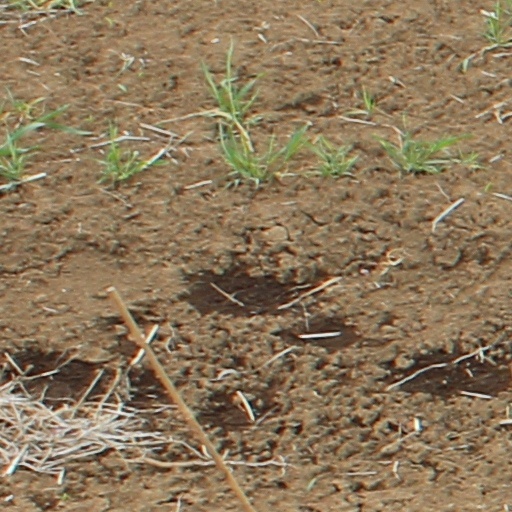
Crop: wheat